Indiana Hoosiers men's basketball

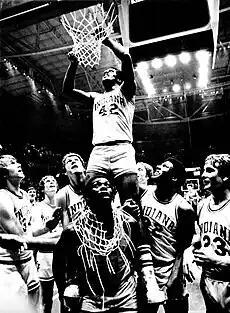
All-American Scott May cuts down the nets after winning the 1976 NCAA championship.

During Bob Knight's 29 years as head coach at Indiana, the Hoosiers won 662 games, including 22 seasons of 20 or more wins, while losing but 239, a remarkable .735 winning percentage. In 24 NCAA tournament appearances at Indiana, Hoosier teams under Bob Knight won 42 of 63 games (.667), winning titles in 1975–76, 1980–81, and 1986–87, while finishing third in 1973 and 1992. While at Indiana, a total of 23 different players under Coach Knight's tutelage received All-American and All-Big Ten honors. For 10-consecutive seasons, a player made the All-American Academic and All-Big Ten Academic Teams, and a total of 18 players were so honored. Nine Indiana players won 10 Big Ten Most Valuable Player honors.